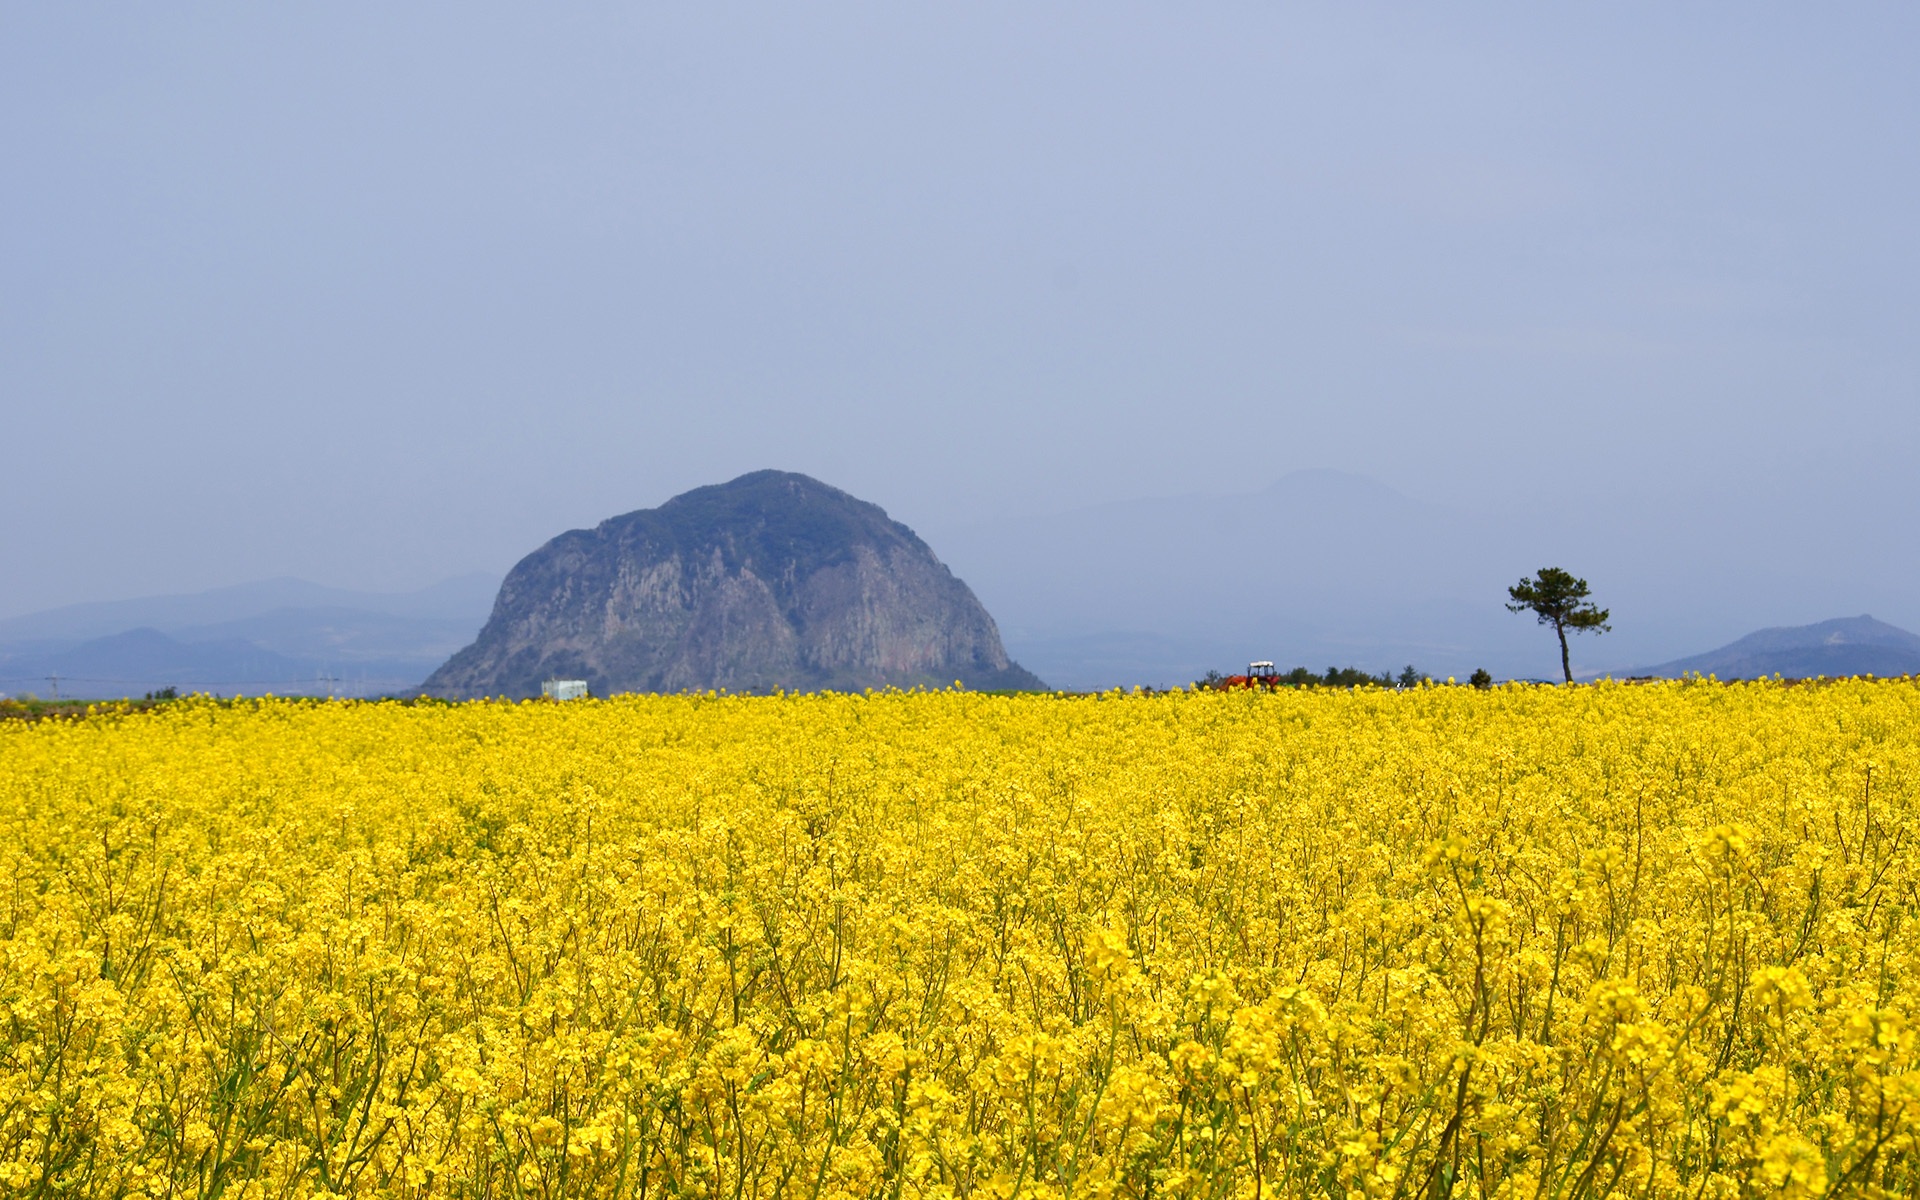
horizon, plant, field, meadow, prairie, flower, food, produce, vegetable, crop, agriculture, plain, rapeseed, grassland, f, canola, brassica, rural area, flowering plant, there wouldn t be a, shall be, grass family, land plant, mustard plant, mustard and cabbage family, brassica rapa